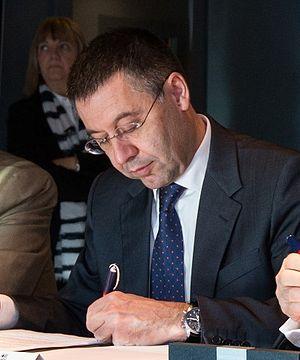
Le président du FC Barcelone dirige ce club omnisports situé à Barcelone en Catalogne.